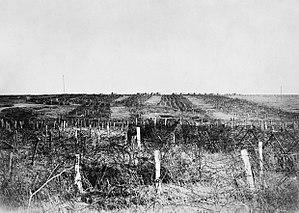
Le 3ᵉ Bataillon (Toronto Regiment), CEC, 3rd Battalion (Toronto Regiment), CEF en anglais, était un bataillon du Corps expéditionnaire canadien lors de la Première Guerre mondiale. Il participa notamment aux batailles d'Ypres et de la crête de Vimy. L'héritage du 3ᵉ Bataillon, CEC est perpétué par The Queen's Own Rifles of Canada et The Royal Regiment of Canada.